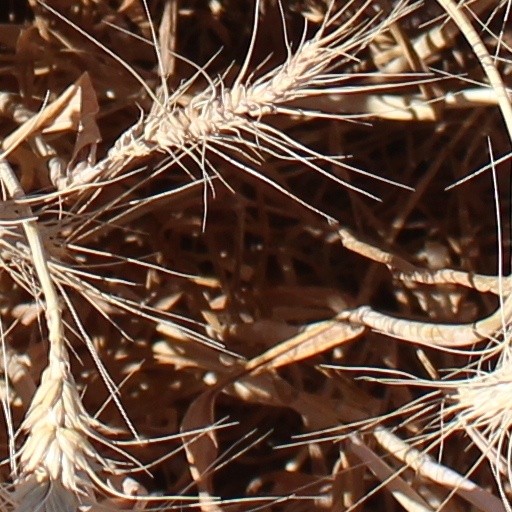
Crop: wheat